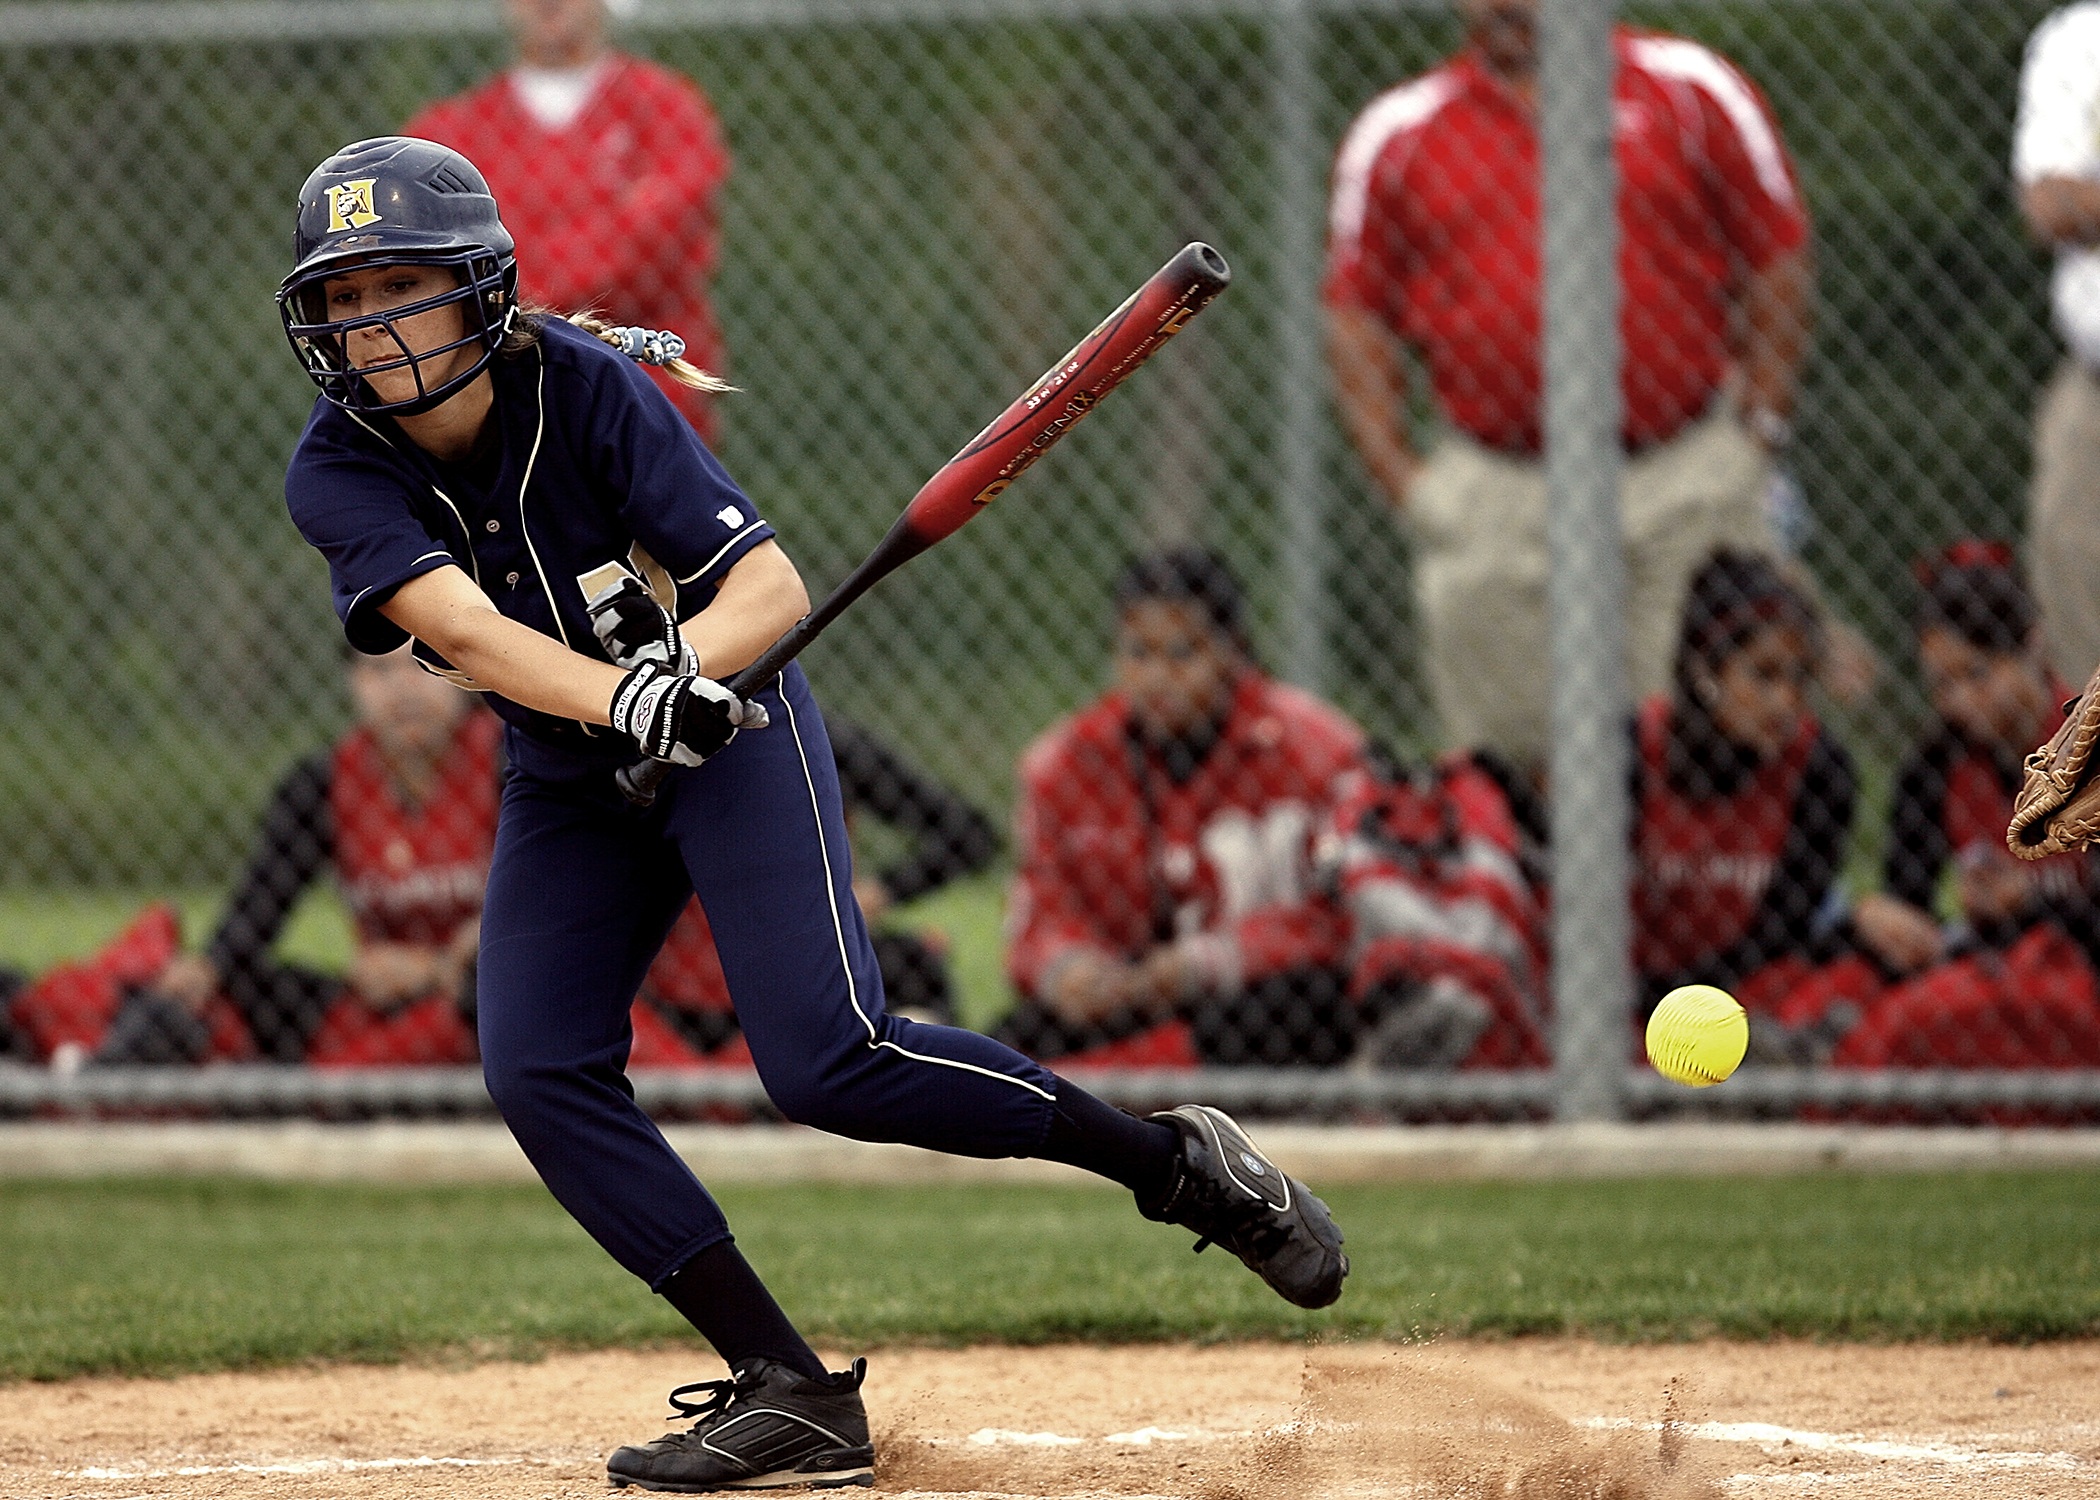
fence, baseball, sport, game, home, female, youth, athletic, dirt, action, runner, player, pitch, teenager, batter, outdoors, competition, girls, sports, helmet, ball, uniform, bat, teen, athlete, spectators, strike, concentration, baseball player, compete, hit, batting, softball, infield, ball game, hitter, team sport, catcher's mitt, infielder, college baseball, bat and ball games, baseball positions, college softball